Susan Flannery

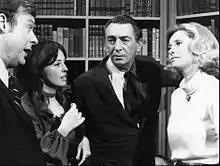
Cast 1971 photo of "Days of Our Lives" (L-R): Edward Mallory, Denise Alexander, Macdonald Carey and Susan Flannery

Flannery made her television debut appearing in an episode of "Burke's Law" in 1963. The following year she made her big screen debut playing a supporting role in the Western film "Guns of Diablo". She made guest appearances on prime time dramas "Slattery's People", "Death Valley Days", "Ben Casey", "The Felony Squad" and most notable three-episode act on "Voyage to the Bottom of the Sea". In 1966, Flannery was cast as Dr. Laura Spencer Horton on the NBC daytime soap opera, "Days of Our Lives", where she met writer William J. Bell (who later cast her in "The Bold and the Beautiful" in 1987). She played the role until 1975, winning her first Daytime Emmy Award for Outstanding Lead Actress in a Drama Series for her final year on the soap.